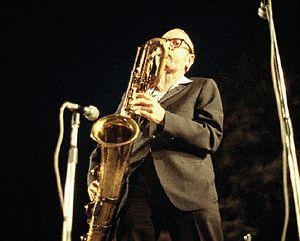
Park Frederick « Pepper » Adams III est un saxophoniste baryton américain, né à Highland Park, le 8 octobre 1930, mort à New York le 10 septembre 1986.